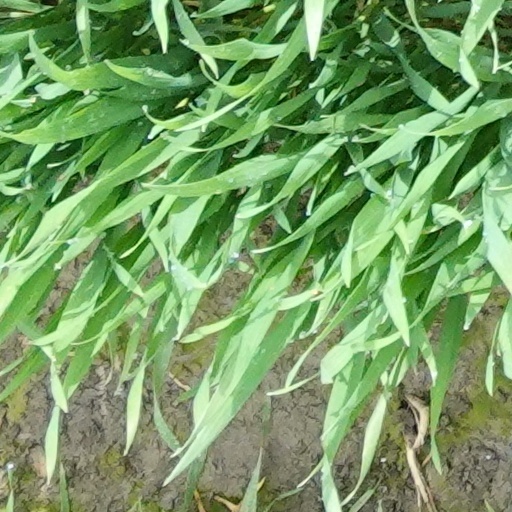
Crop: wheat